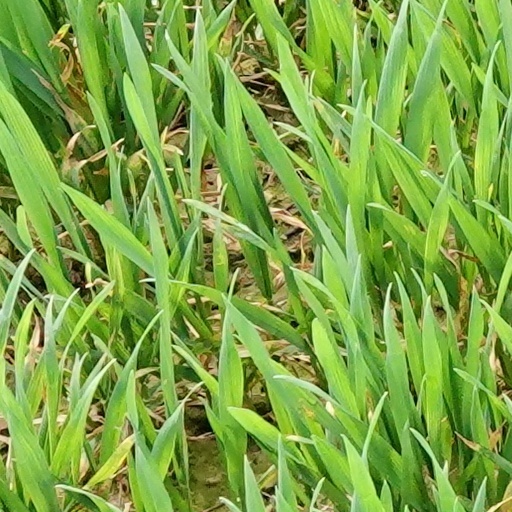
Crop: wheat